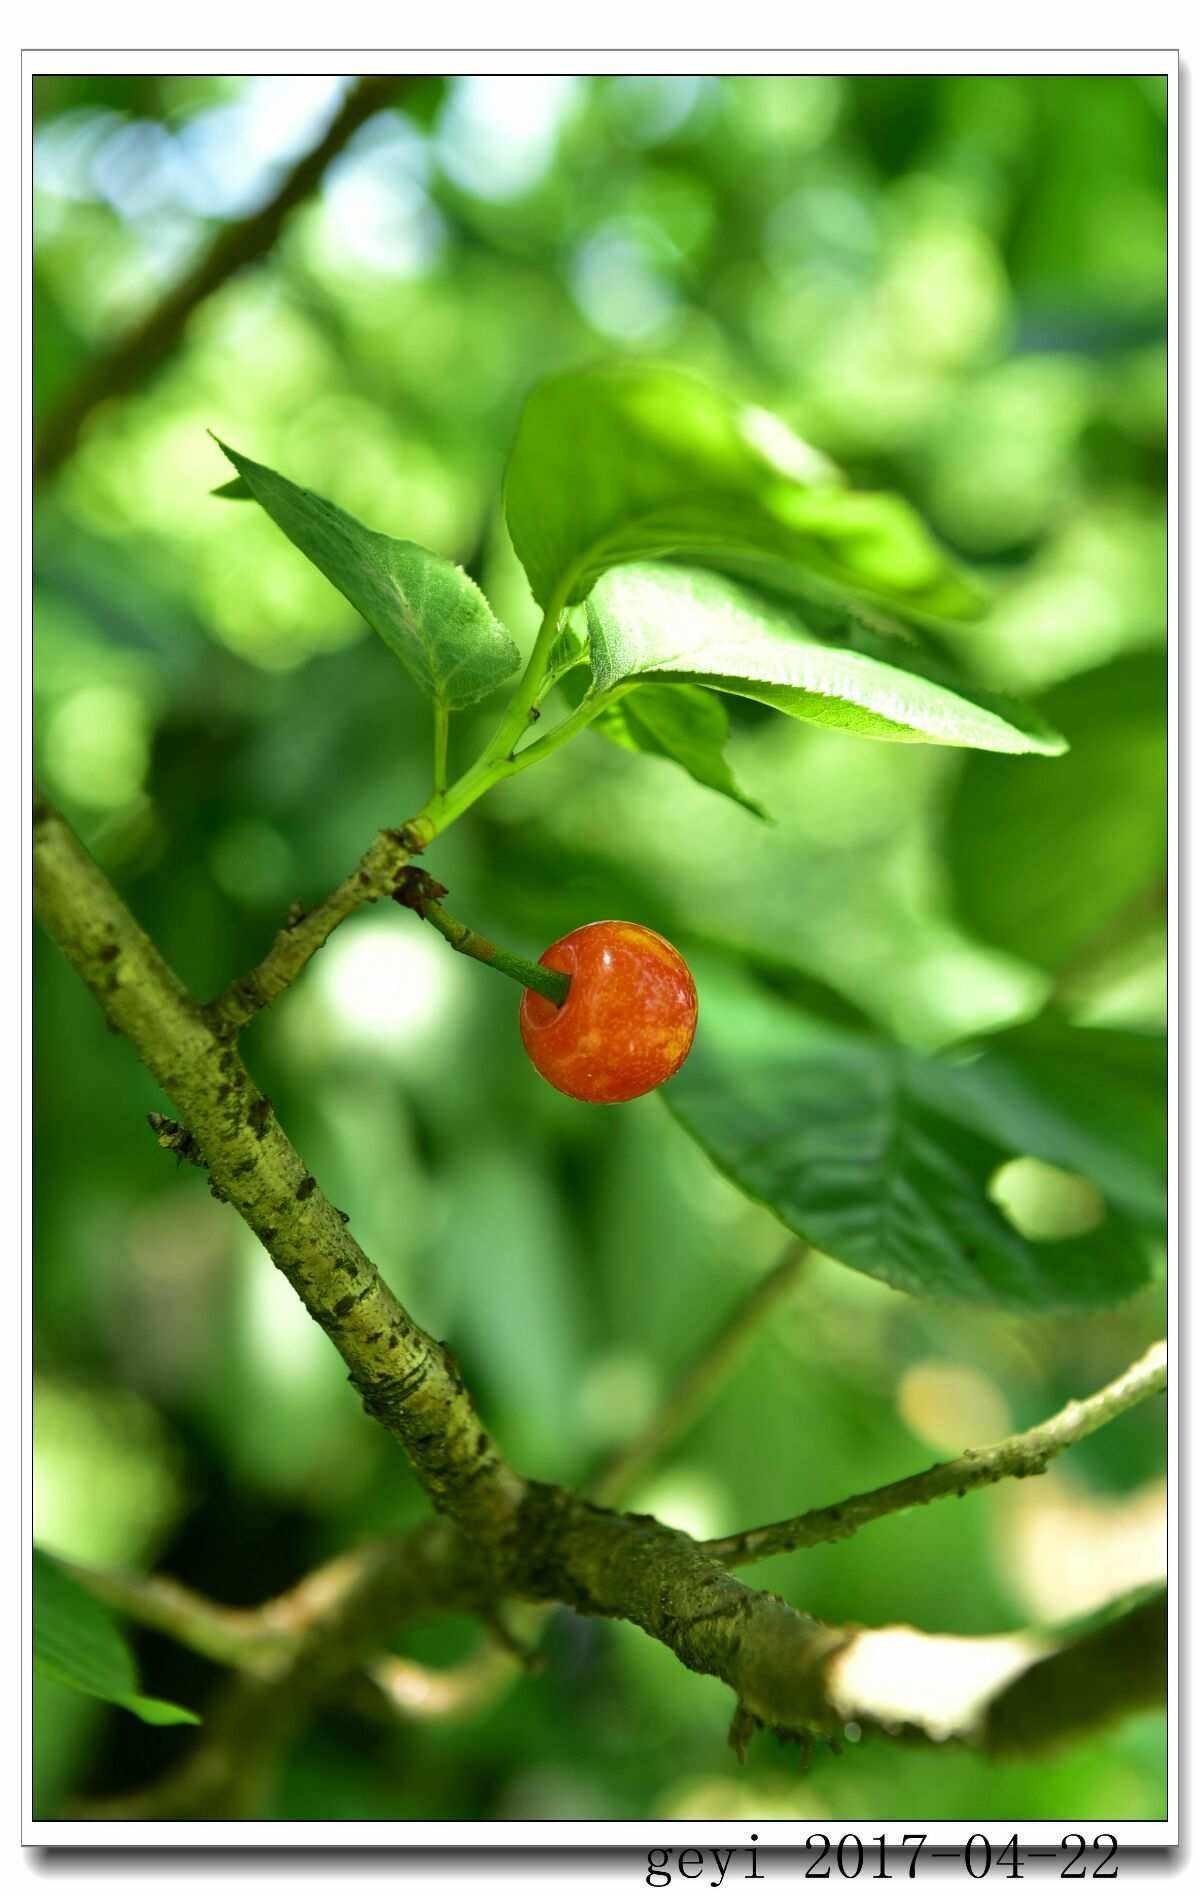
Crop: cherry
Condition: healthy